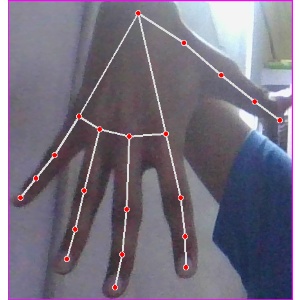
अक्षर: ढ